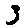
Label: 3